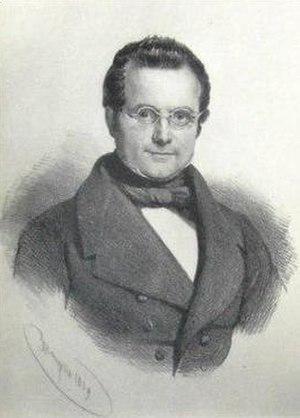
Nicolas Berger, membre du Congrès national, membre de la Chambre des représentants (1831-1841)
Nicolas Berger d'Hoffschmidt, né à Roodt-sur-Syre, le 2 janvier 1800 et décédé à Arlon le 8 avril 1883 fut un homme politique belge francophone libéral.